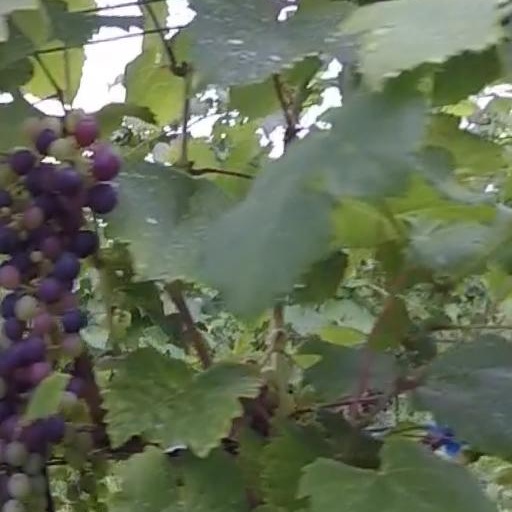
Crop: grape